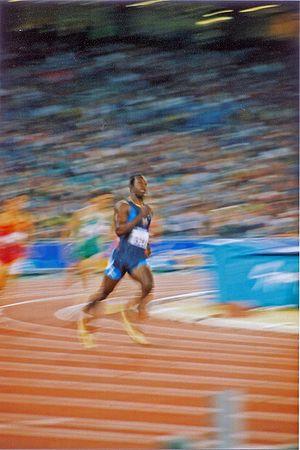
Michael Duane Adalbert Adam Johnson est un athlète américain, né le 13 septembre 1967 à Dallas. Il est considéré comme l'un des plus grands sprinteurs de tous les temps, avec quatre titres olympiques et huit titres mondiaux. Il a aussi détenu pendant dix-sept ans le record du monde du 400 m et pendant douze ans le record du monde du 200 m.